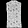
Label: Shirt